Estonian Open Air Museum

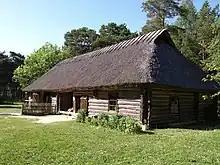
Köstriaseme farm

The farm is from Kullamaa parish in the early 19th century. The buildings were brought to the museum in 1959-1960 and opened to visitors in 1964. The threshing house and storehouse burned in 1984. The restored farm was re-opened at the museum in 1993.